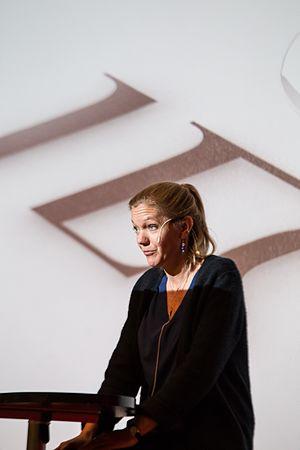
Maja Lunde, née le 30 juillet 1975, est une scénariste et romancière norvégienne.